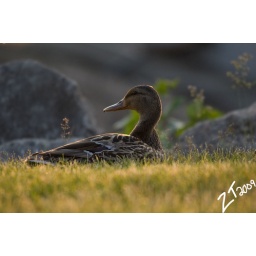
duck sitting in the grass